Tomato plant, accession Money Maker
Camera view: bottom (45 deg); turntable rotation: 240 degrees
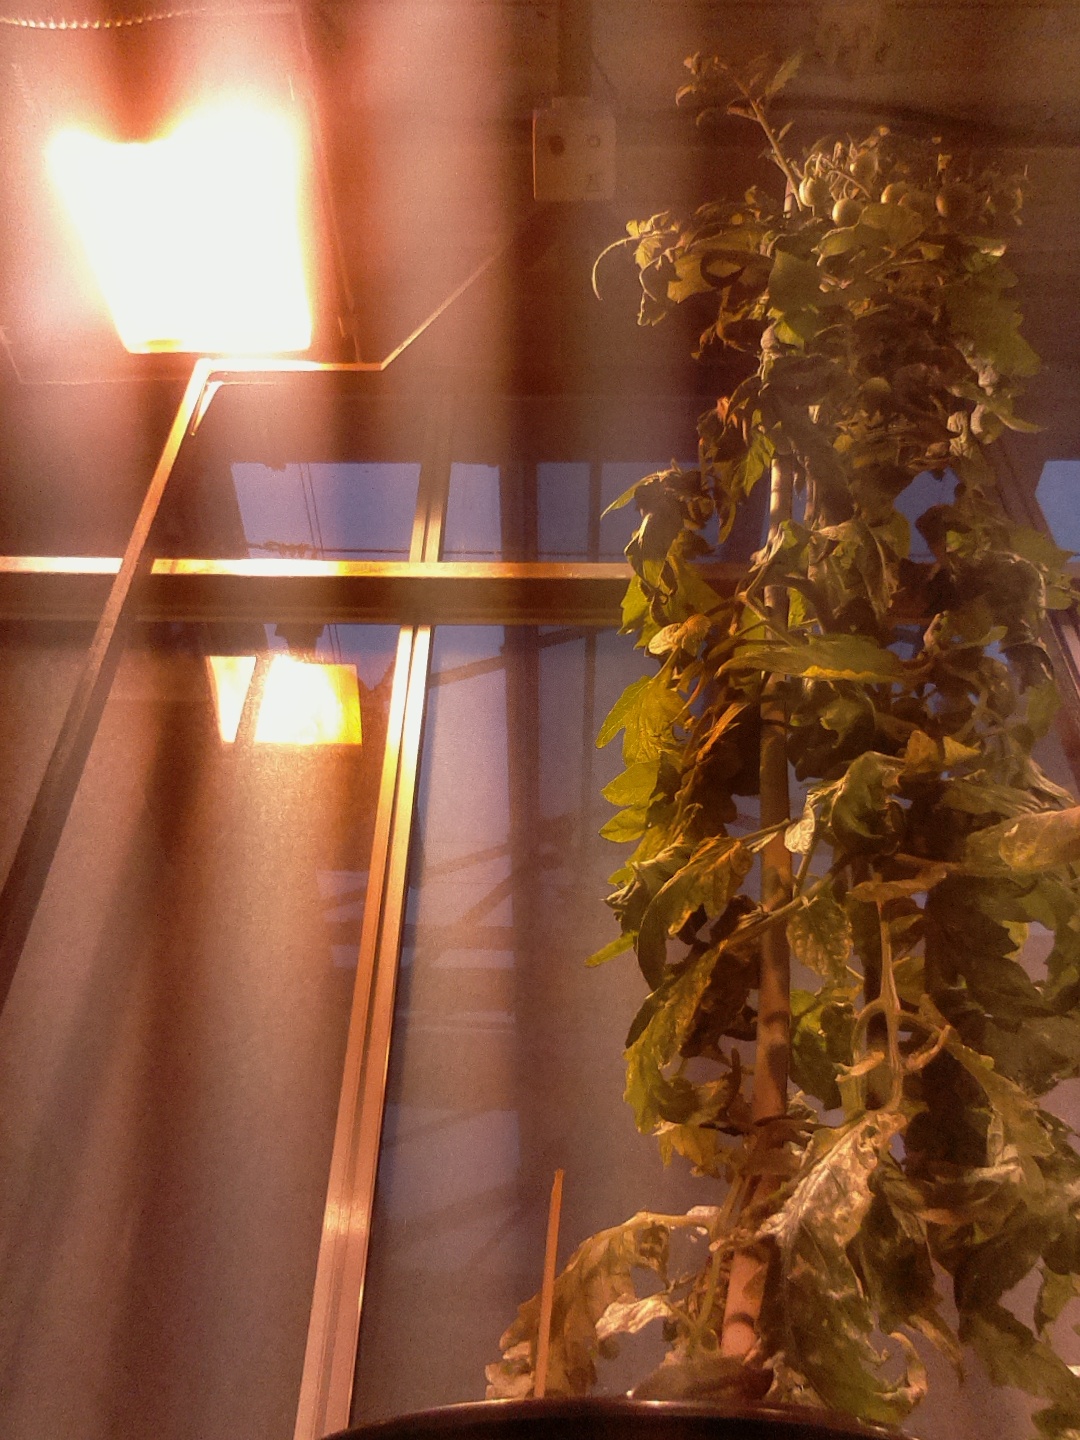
BBCH growth stage 73: 30%-40% of final fruit size